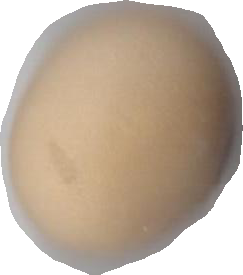
Variety: Anjasmoro